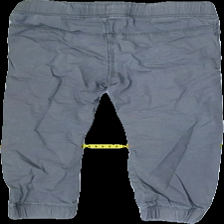
View: back
Type: Trousers
Category: Children
Brand: H&M
Colors: Grey
Material: 100%cotton
Cut: Regular
Size: 116
Season: Autumn
Smell: Minor
Holes: Major
Damage: 1
Price range: <50
Recommended usage: Export